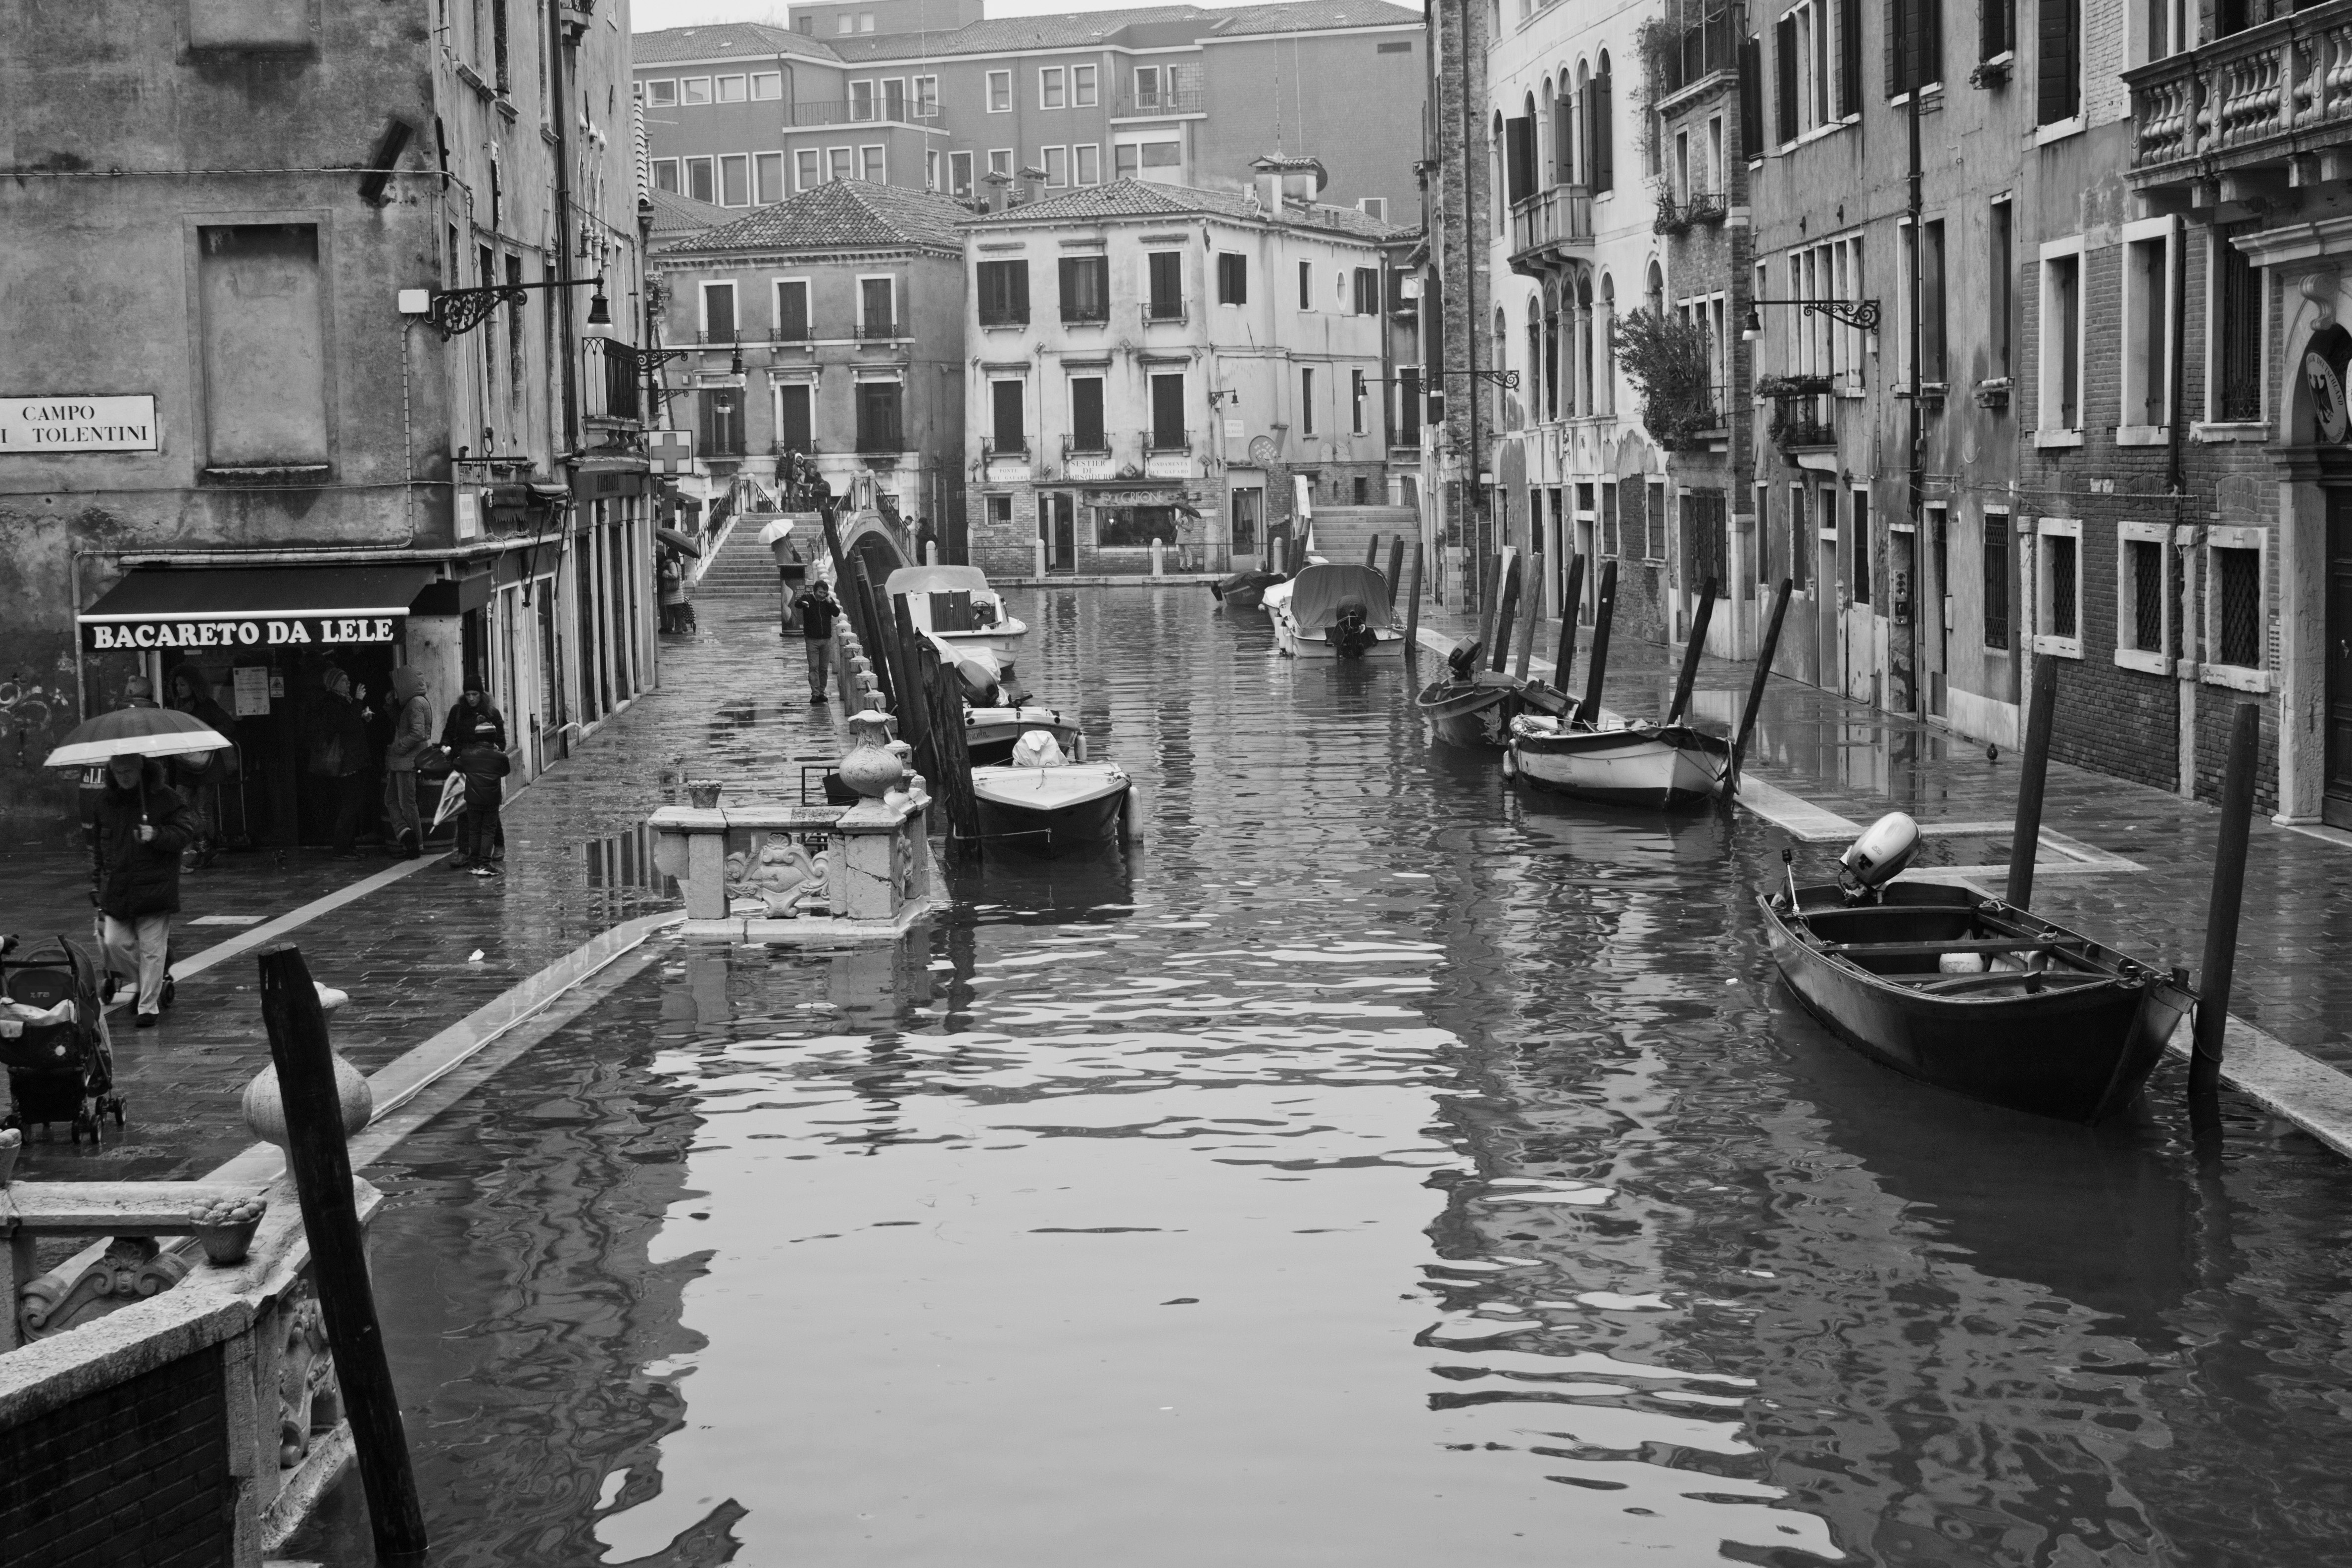
water, black and white, boat, street, canal, vehicle, italy, venice, monochrome, tourism, waterway, infrastructure, houses, channel, channels, colorful houses, monochrome photography